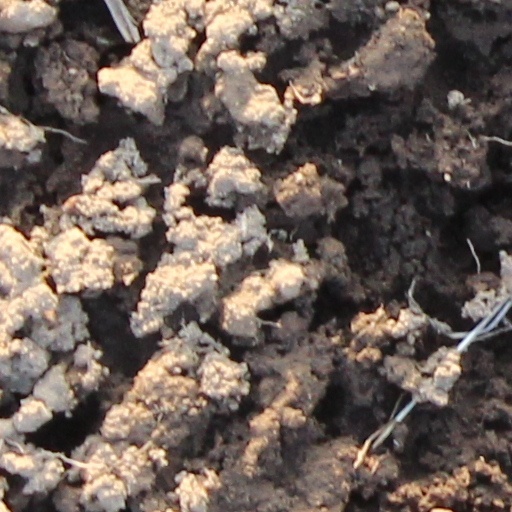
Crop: wheat